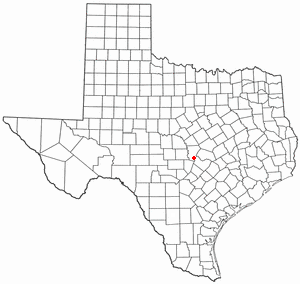
La ville de Marble Falls est située dans le comté de Burnet, dans l’État du Texas, aux États-Unis. Elle comptait 6 077 habitants lors du recensement de 2010.